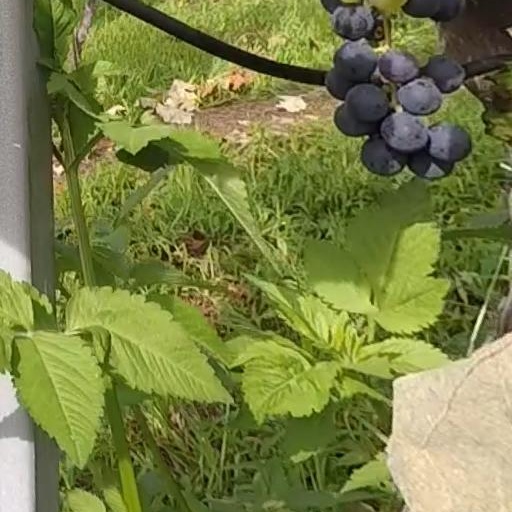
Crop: grape